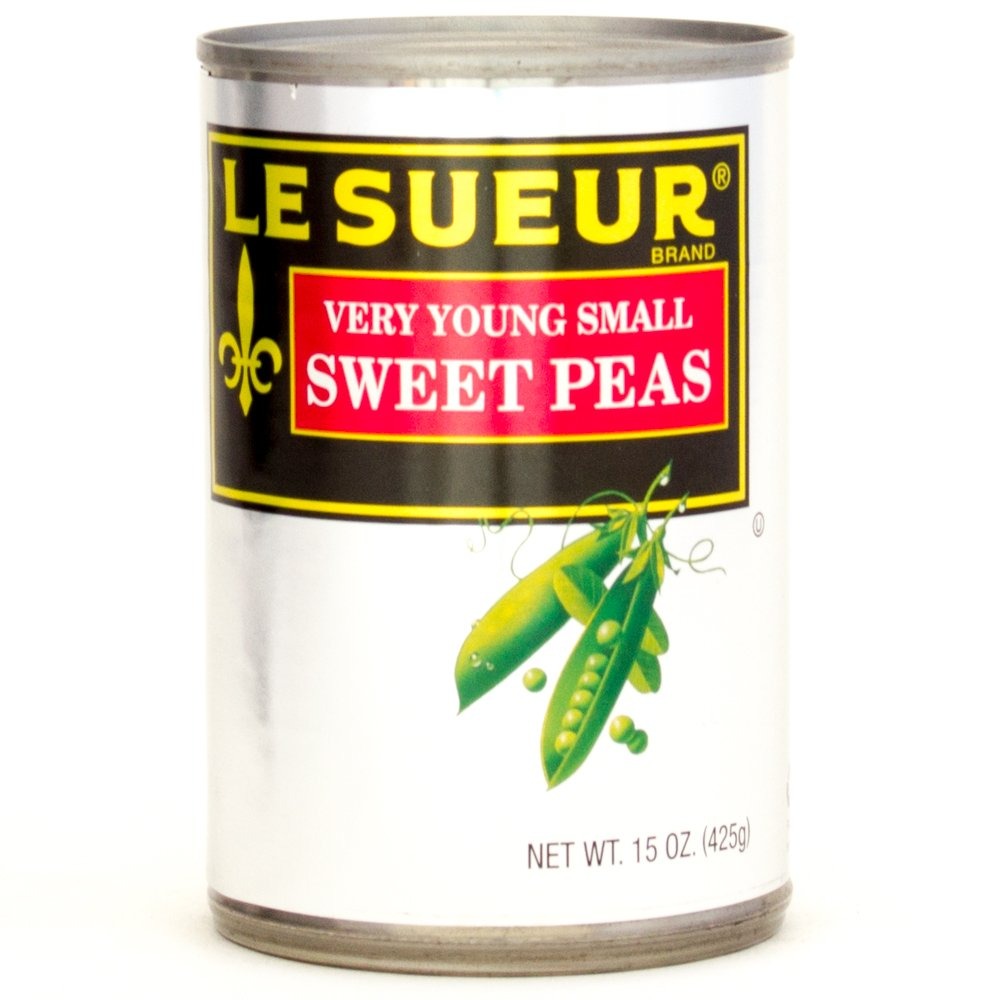
Item Name: Le Sueur Very Young Small Sweet Peas, 15 Ounce
Bullet Point 1: Sweet and delicately flavored
Bullet Point 2: Makes a great side or part of a dish
Bullet Point 3: All fresh ingredients
Bullet Point 4: Great for pasta and salads
Bullet Point 5: Kosher
Value: 15.0
Unit: Ounce

Price: 2.39